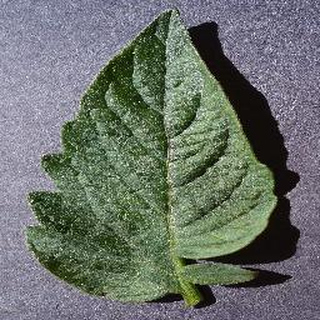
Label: healthy_tomato